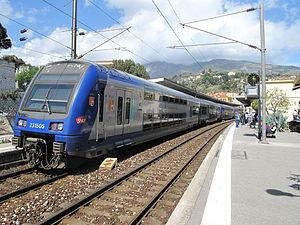
TER Provence Alpes Côte-d'Azur en gare de Menton, Alpes-Maritimes.
La Z 23500 est une automotrice électrique à deux niveaux conçue pour le service TER. Mises en service de 1998 à 2000, ces rames dérivent directement des Z 20500 du réseau Transilien, plus précisément une demi-rame, puisque composées d'une motrice et d'une remorque. Elles possèdent le même bruit moteur que les Z 20900 du fait qu'elles partagent la même chaîne de traction OniX.
Cette liste recense les éléments du parc de Z 23500, nommés TER 2N, matériel roulant de la Société nationale des chemins de fer français conçu pour le service TER en France.